Konstrakta

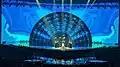
Konstrakta performing in the Second Semi-final at the Eurovision Song Contest 2022 in Turin, Italy.

During the second semi-final of Eurovision, held on 12 May, Konstrakta performed third and qualified to the grand final. It was later revealed that she was the second runner-up of the evening with 237 points. On 14 May, Konstrakta performed second to last in the finale, placing fifth overall with 312 points. On the evening of the final, she won the Artistic Marcel Bezençon Award. She also received an award from the Polish media for the most creative entry.